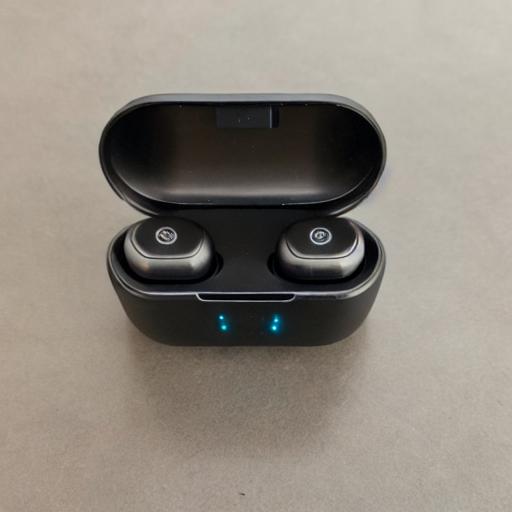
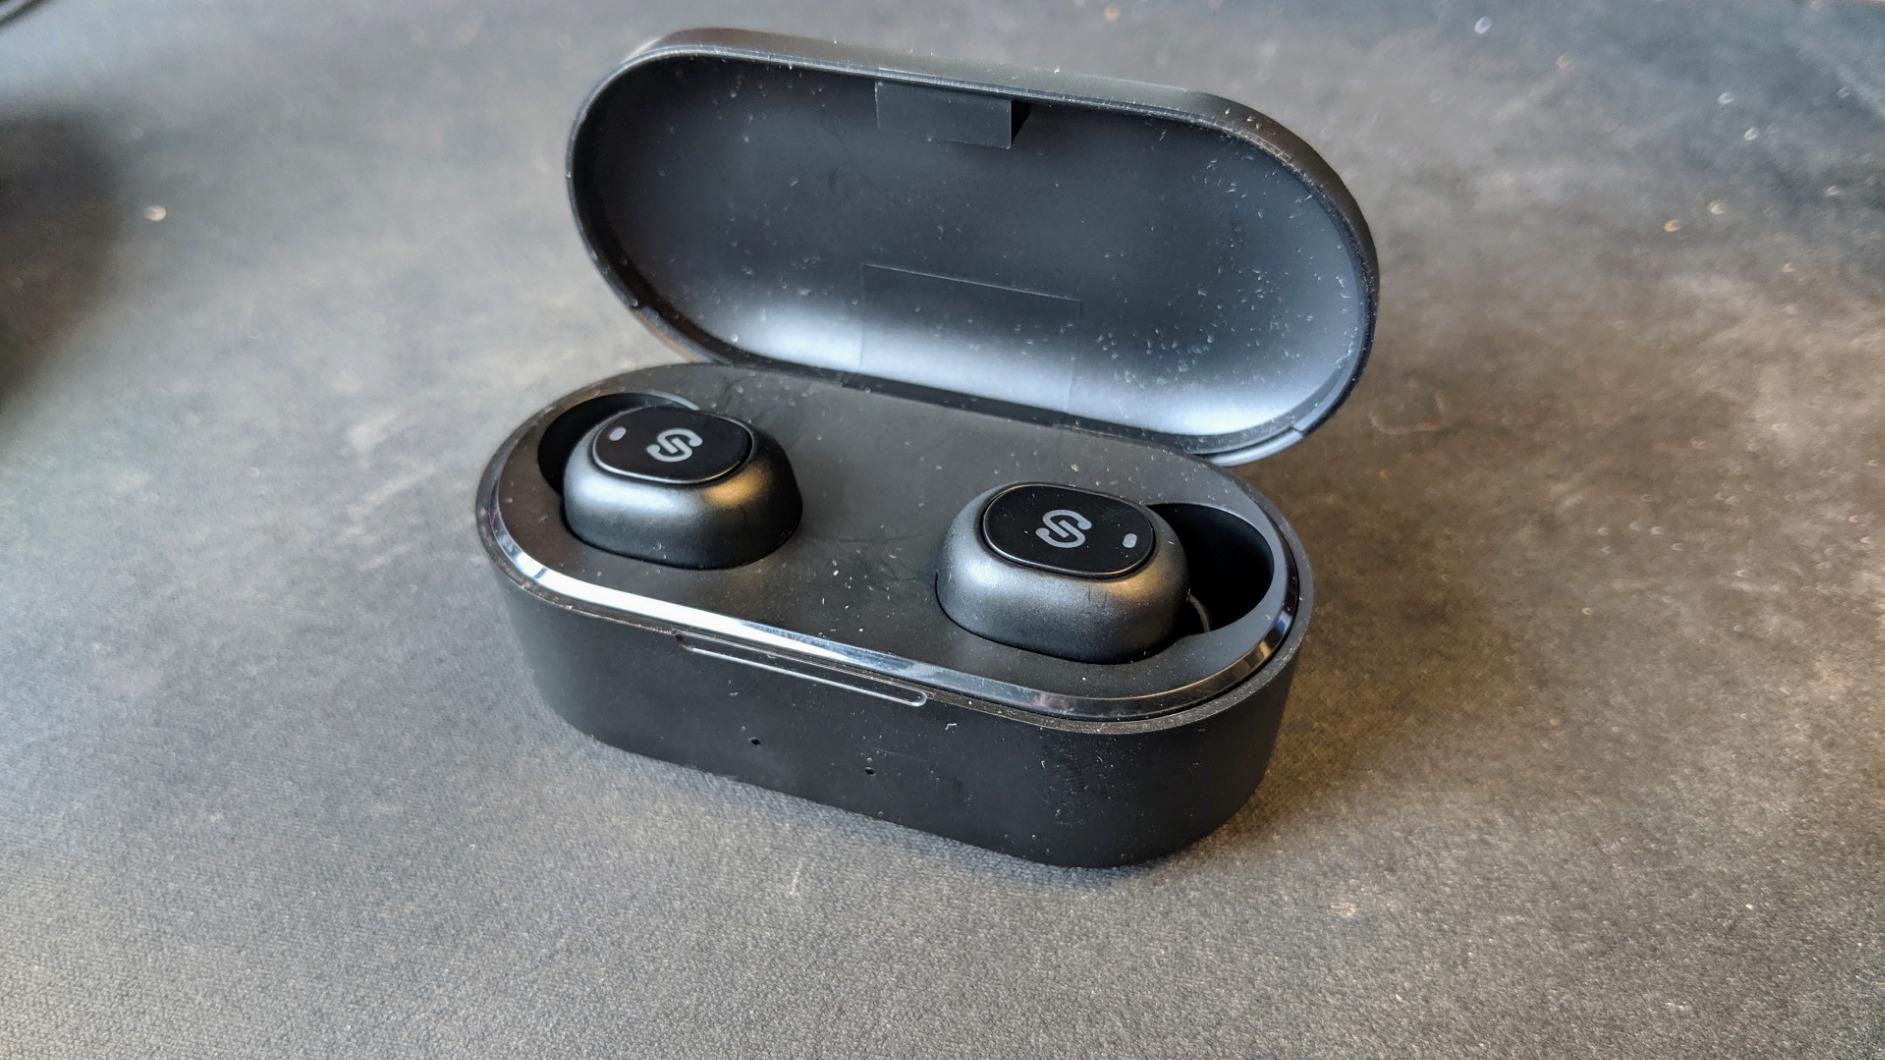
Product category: earbuds
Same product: no